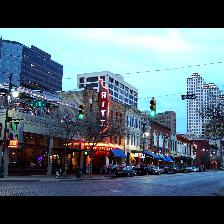
Label: Human